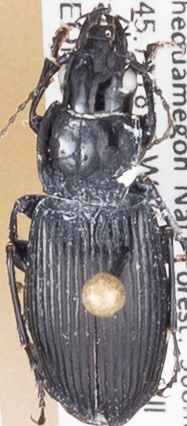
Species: Pterostichus melanarius melanarius
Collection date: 2021-06-29
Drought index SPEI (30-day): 0.47
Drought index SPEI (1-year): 0.54
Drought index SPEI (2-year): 1.45